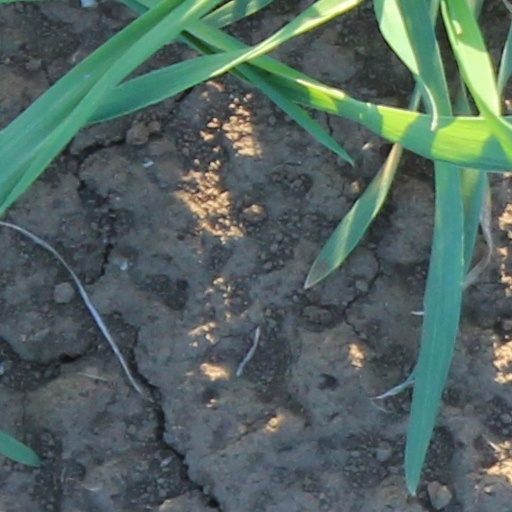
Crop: wheat